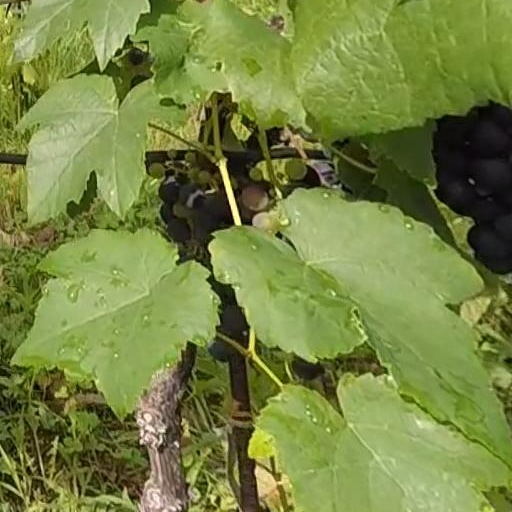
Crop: grape